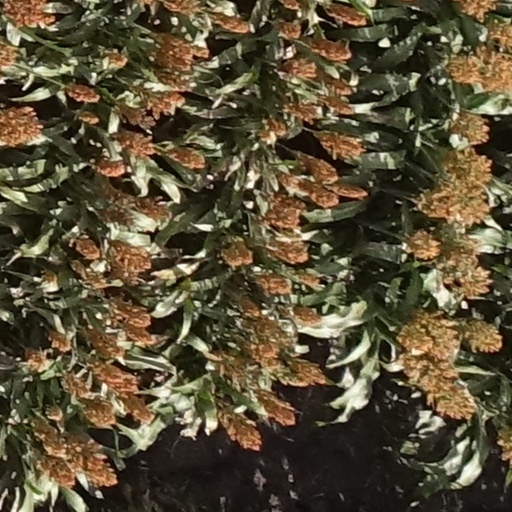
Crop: sorghum